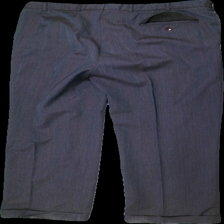
View: back
Type: Trousers
Category: Men
Brand: Missing
Colors: Grey
Material: 58% Polyester 42% Wool
Cut: Regular
Stains: Minor
Holes: Minor
Damage: stain
Damage location: top center
Damage 3: hole
Damage 3 location: bottom left
Price range: 100-150
Recommended usage: Reuse
Description: striped suit trousers